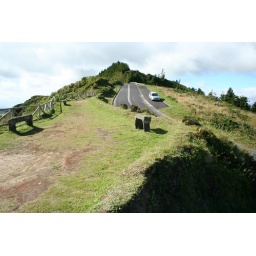
The road passes another mountain top near Salto do Cavalo, 878 meters above sea level.